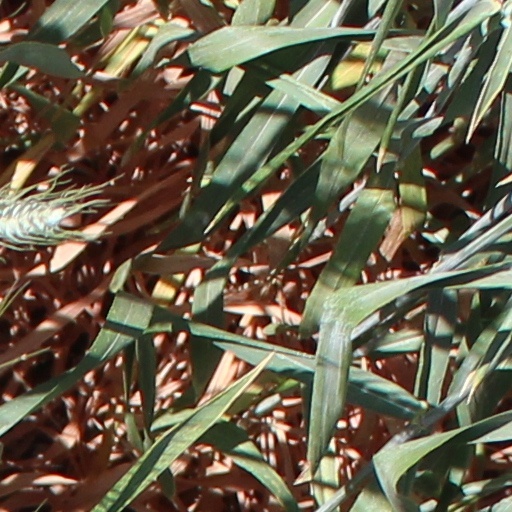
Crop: wheat